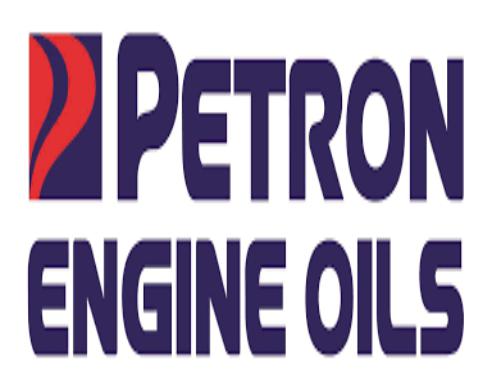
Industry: Transportation